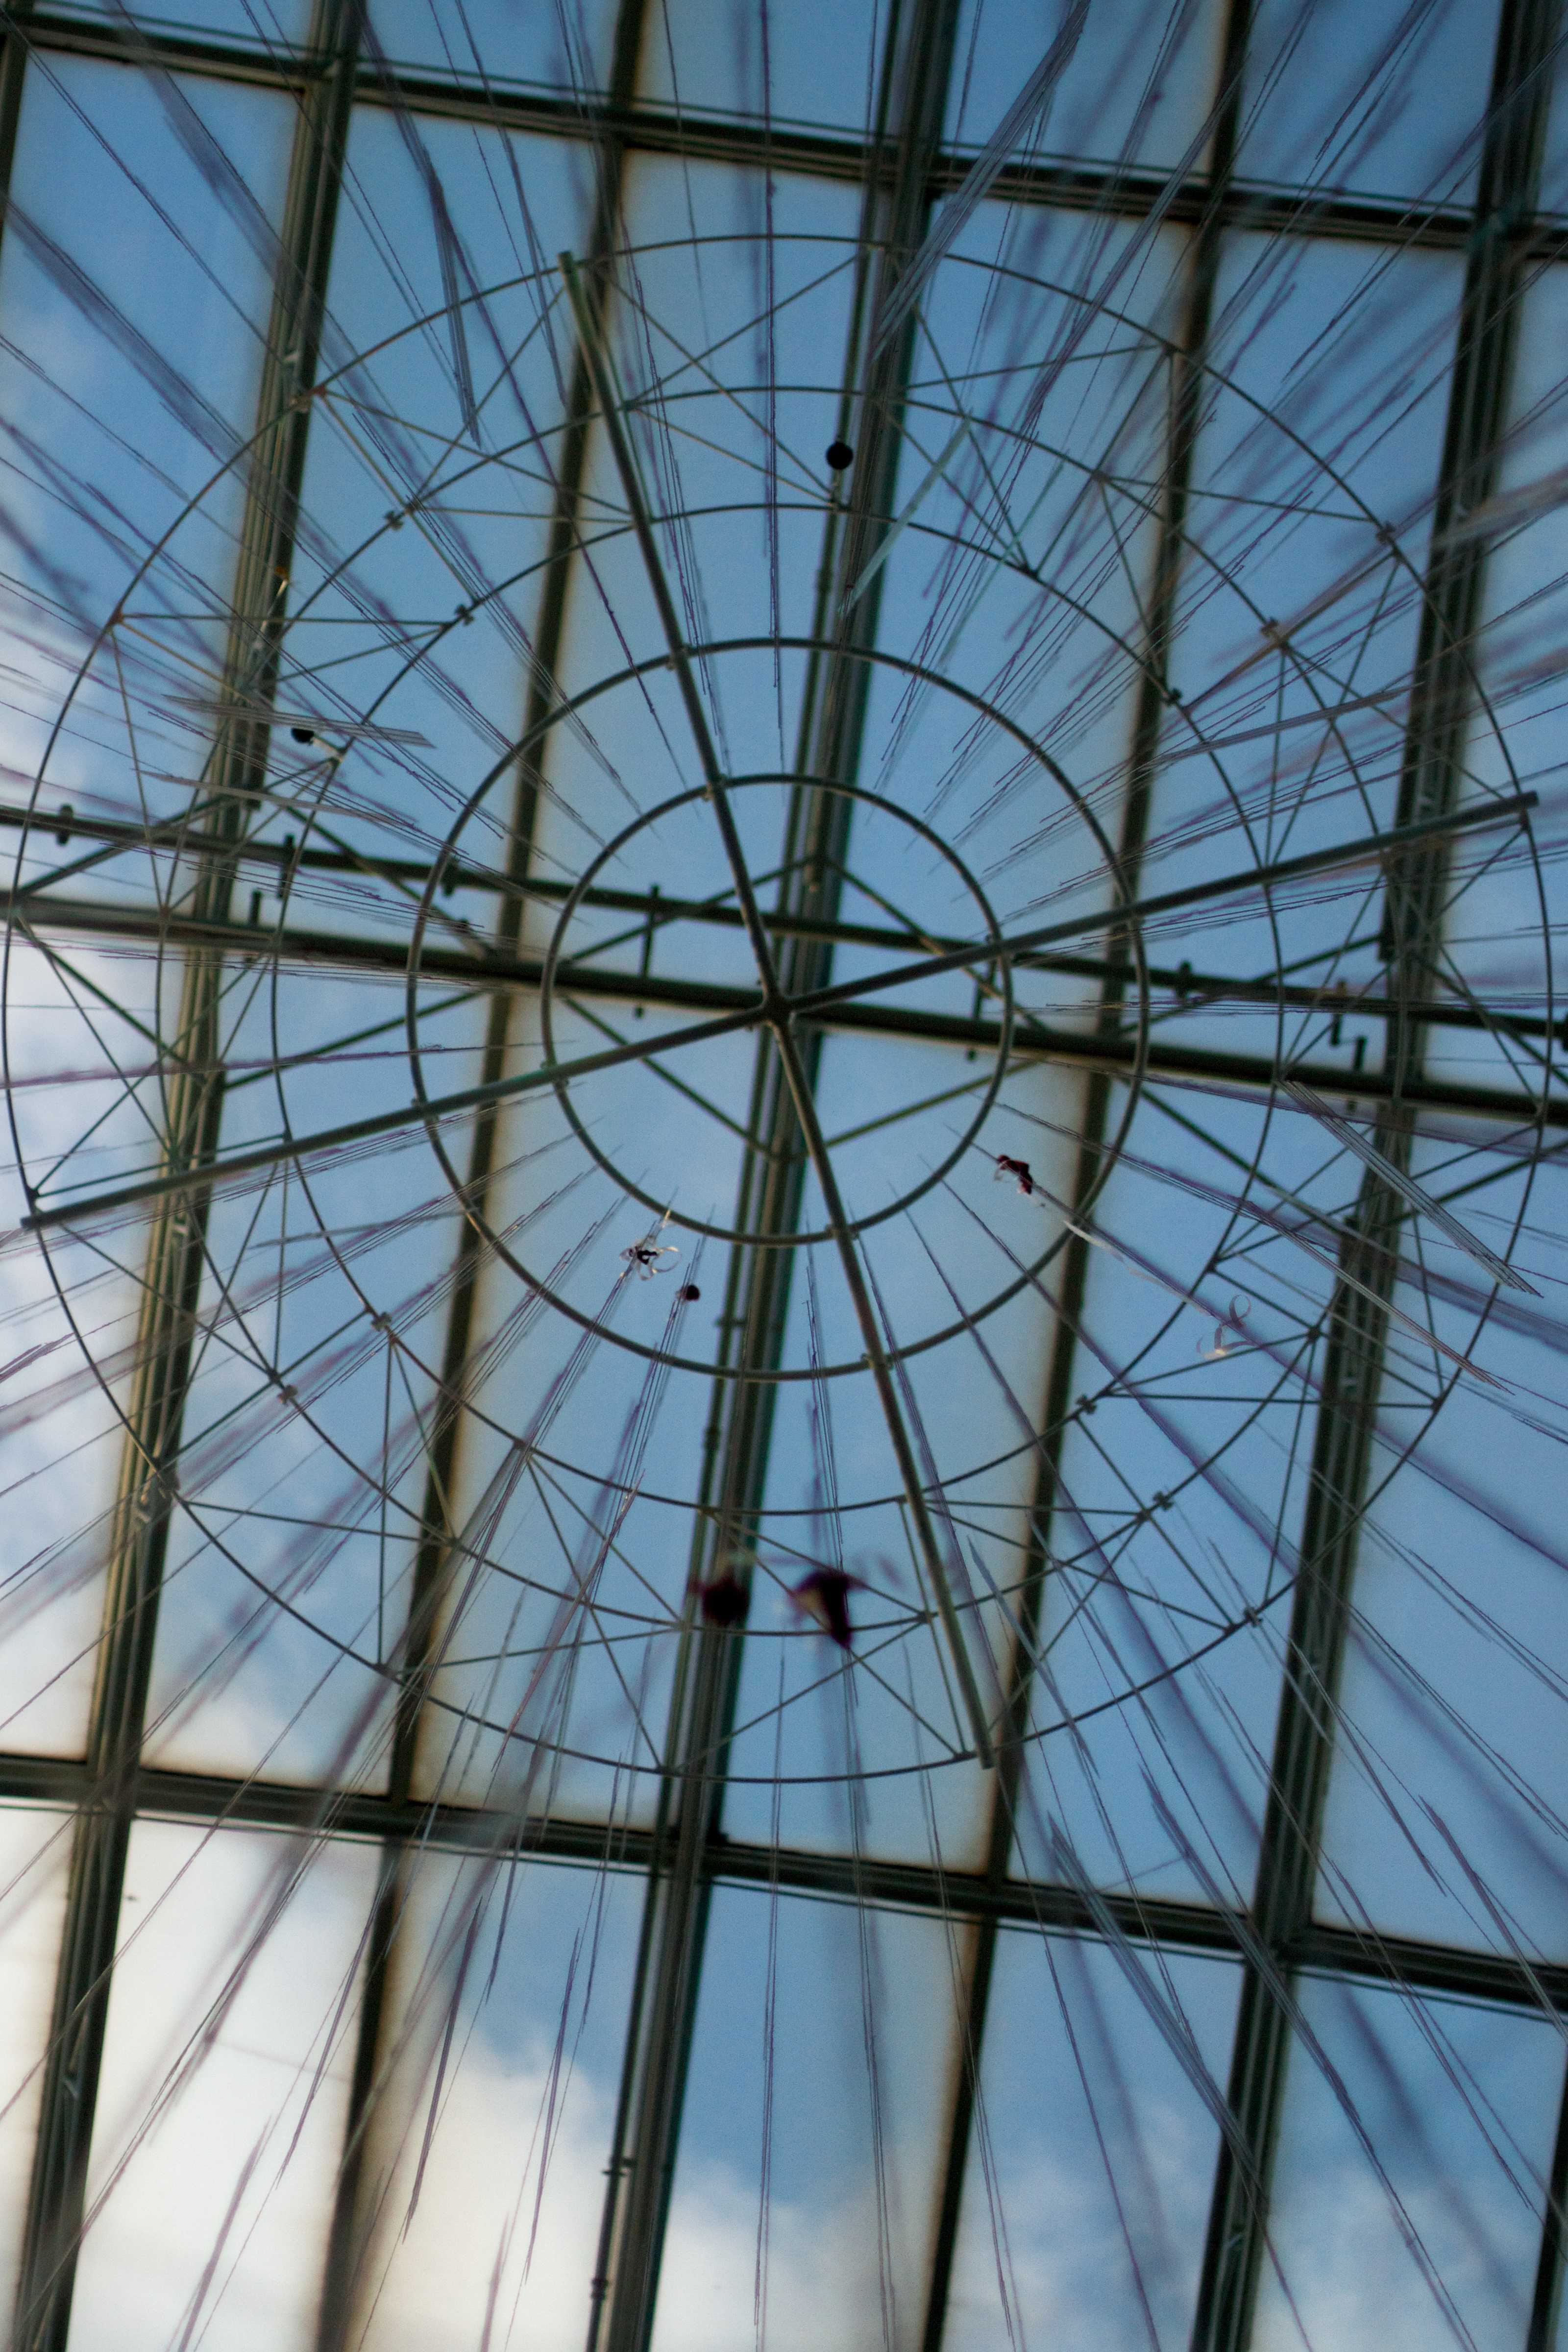
architecture, structure, sky, glass, skyscraper, line, reflection, tower, mast, facade, blue, symmetry, dome, raildog, daylighting